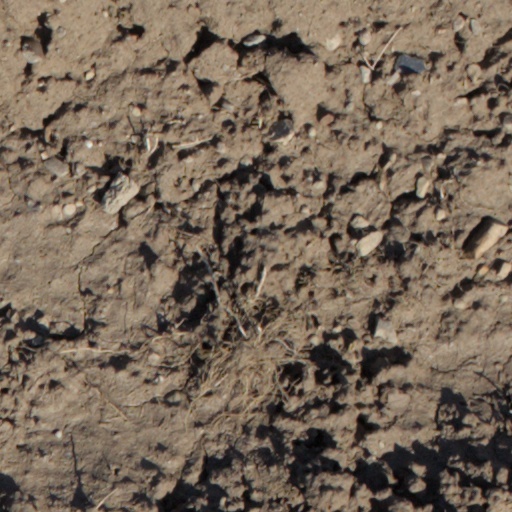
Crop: wheat